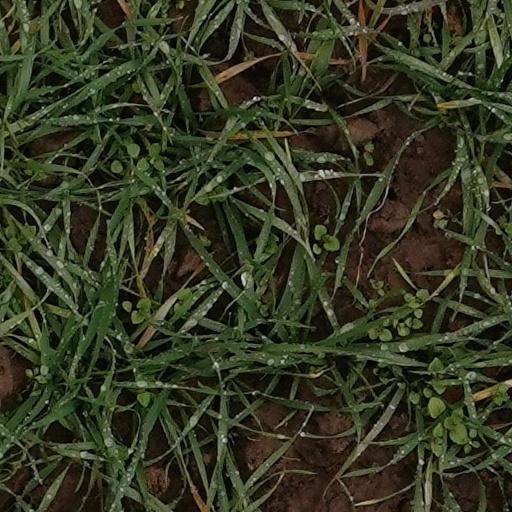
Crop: wheat